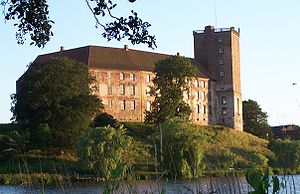
Koldinghus / Billedgalleri
Slottet Koldinghus i Kolding, Sydjylland.
Koldinghus er et kongeslot i Kolding, som blev grundlagt midt i 1200-tallet. Det brændte i 1808 og stod længe som en ruin, inden en langvaring restaurering blev igangsat. Både slottet, selve restaureringen og museet på Koldinghus er i dag seværdigheder.